Trade Me

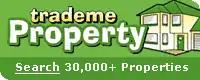
Trade Me Property logo 2010.

In 2006, Trade Me laid a complaint with the Advertising Standards Authority (ASA) over the advertising of its largest property market competitor, Realestate.co.nz. According to the complaint, Realestate.co.nz, (run jointly by the Real Estate Institute of New Zealand (REINZ) and Property Page Ltd) had misled consumers with their advertisements with their slogan: "the only place with every place". Trade Me stated that it had properties listed on the Trade Me website that Realestate.co.nz did not have. Trade Me also detailed other reasons why Realestate.co.nz had allegedly breached the ASA's code of ethics and comparative advertising. The ASA upheld parts of the complaint.